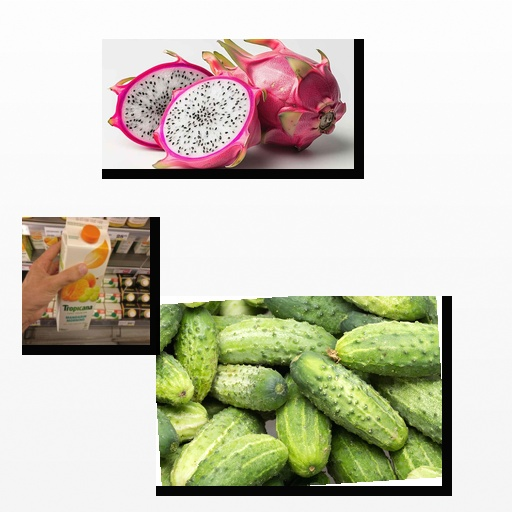
Food items: dragon_fruit, mandarin_juice, cucumber